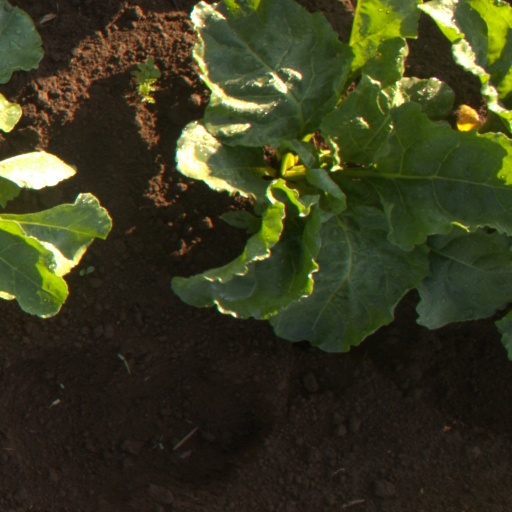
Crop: sugar beet